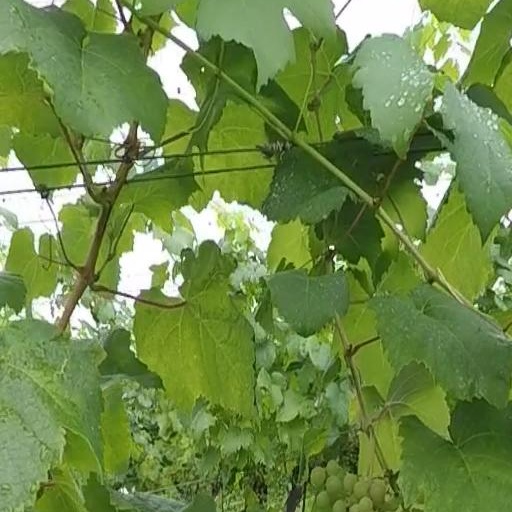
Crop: grape